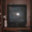
Label: television